Aran knitting patterns

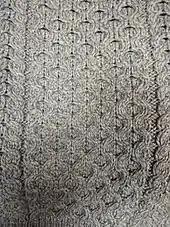
Centre panel in Honeycomb stitch

In Aran knitting patterns the honeycomb stitch, signifying the bee, is often used to represent both hard work and its rewards. The honeycomb stitch may be included as a symbol of good luck, signifying plenty.